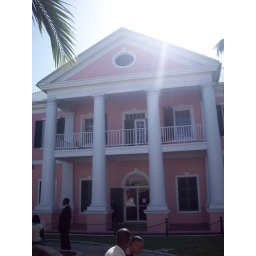
Parliament building in Nassau. Gotta love a government housed in a pink complex.